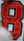
Number: 8